Dunecht House

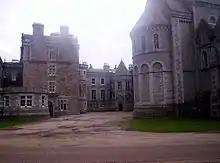

The barony of Echt had been owned by the Forbes family since 1469 and the original mansion house, built in 1705, was known as Housedale. The present mansion is located slightly to the south-west of it. In 1820 William Forbes commissioned the Aberdeen City Architect John Smith to design a replacement house in a basic two-storey Grecian-inspired style. The house and lands were sold to the 24th Earl of Crawford in 1845 for £117,000. His main family residence was Haigh Hall in Lancashire and it was under the instruction of the 25th Earl of Crawford, his eldest son who succeeded him in 1869, that further extensive additions were made to the Dunecht mansion. This phase of architectural work was undertaken by Smith's son William and spanned from 1855 to 1859.